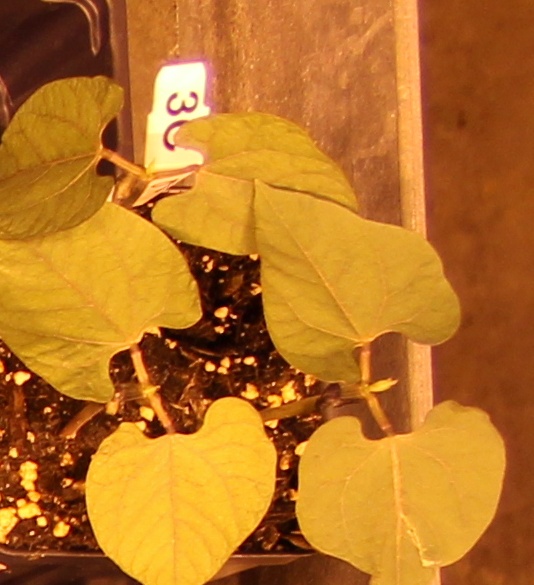
Label: Blackbean